Prognathism

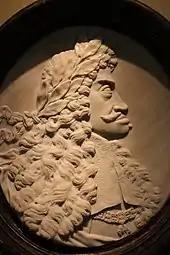
Portrait of Leopold I, showing progenism

Mandibular prognathism is a potentially disfiguring genetic disorder where the lower jaw outgrows the upper, resulting in an extended chin and a crossbite. In both humans and animals, it can be the result of inbreeding.